Harpers Ferry, West Virginia

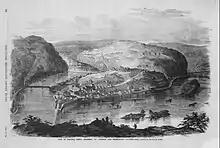
Harper's Ferry in 1859

Harpers Ferry's first man-made transportation facility was the Potomac Canal. The canal ceased transportation in 1828, but a portion of it in front of the town channeled river water to run machinery for the armory.